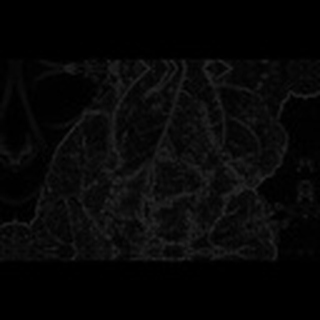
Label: cotton_bacterial_blight